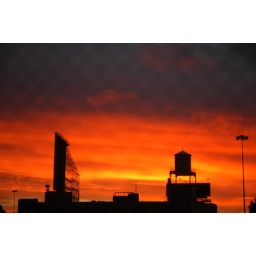
Sunrise view from kitchen. Flecks just above the water tower are geese.